Gilles-François de Graimberg de Belleau

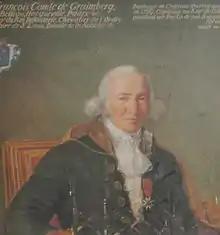
Portrait

Gilles-François, count of Graimberg, lord of Belleau, viscount of Vaustin (28 March 1748 – 4 May 1823) was a French officer and politician. He is also notable as the father of the artist Charles de Graimberg.